Sevinj Osmanqizi

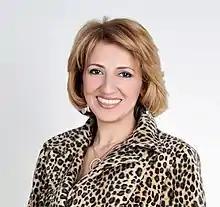

Sevinj Osmanqizi (born 22 June 1969) is a journalist, media personality, author and evening TV show host best known for her serious interviews with various political figures. She is one of the most critical and courageous voices of dissent in broadcasting about Azerbaijan. She is known for her forthright interviewing style, particularly when interrogating politicians. She currently produces and hosts a daily news program on YouTube called: OSMANQIZI TV. Osmanqizi was ANS TV network's Chief Editor and News Director, Founding Chairwoman of WMW.